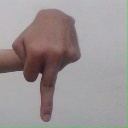
अक्षर: प